Moving statues

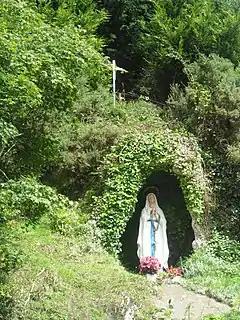
The Ballinspittle grotto, where one of the first sightings occurred in the summer of 1985

The moving statues phenomenon occurred during the summer of 1985 in Ireland, where, in several different parts of the country, statues of the Virgin Mary were reported to move spontaneously.